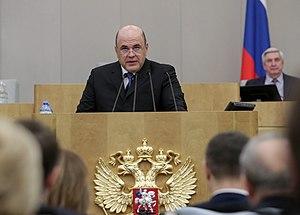
Le Gouvernement Mikhaïl Michoustine est le gouvernement de la Russie en cours de constitution depuis le 16 janvier 2020.